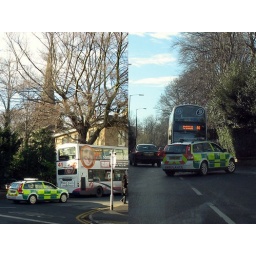
New car is a Volvo and we spotted it today - I'm not in it though!!